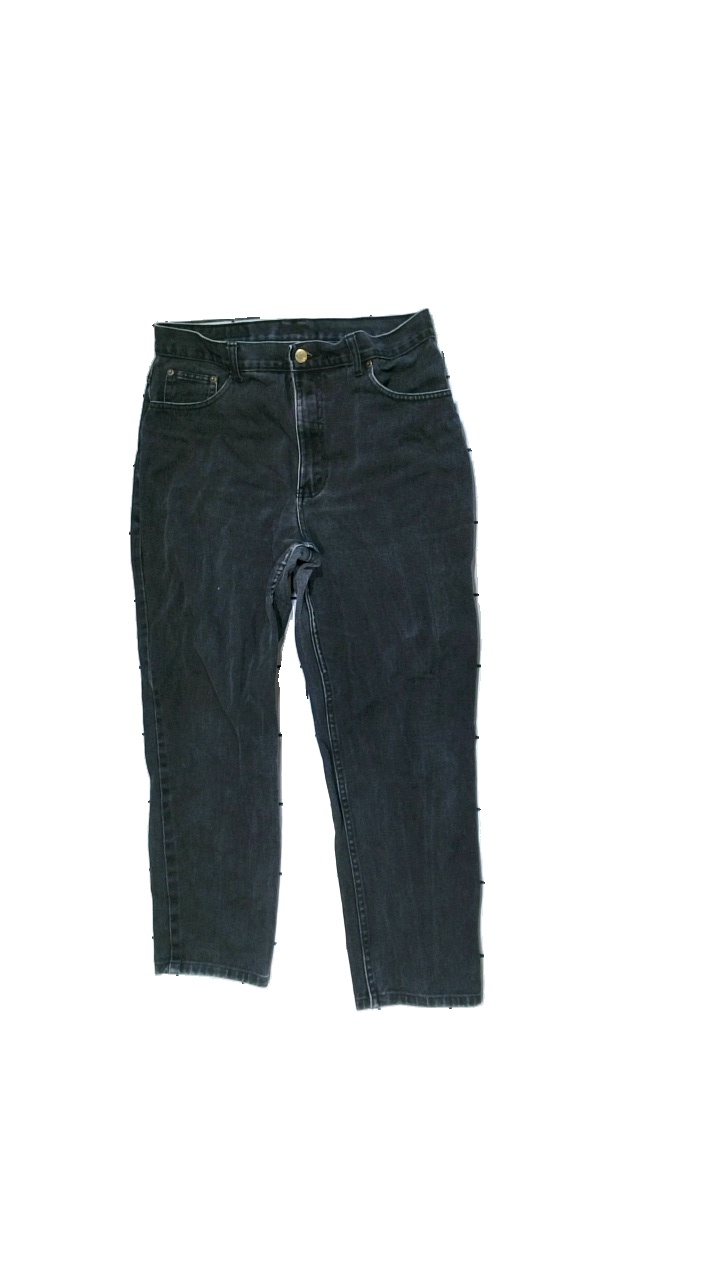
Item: Jeans (Unisex)
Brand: Chino
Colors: Black
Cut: Regular
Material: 100% cotton
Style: Denim
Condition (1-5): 3
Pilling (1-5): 5
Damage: very worn out crotch
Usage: Recycle
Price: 50-100